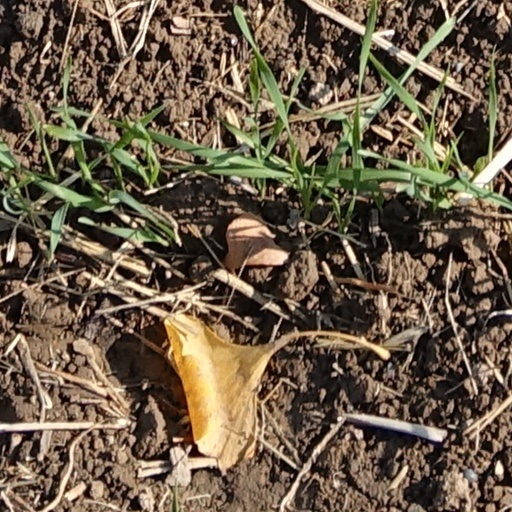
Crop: wheat